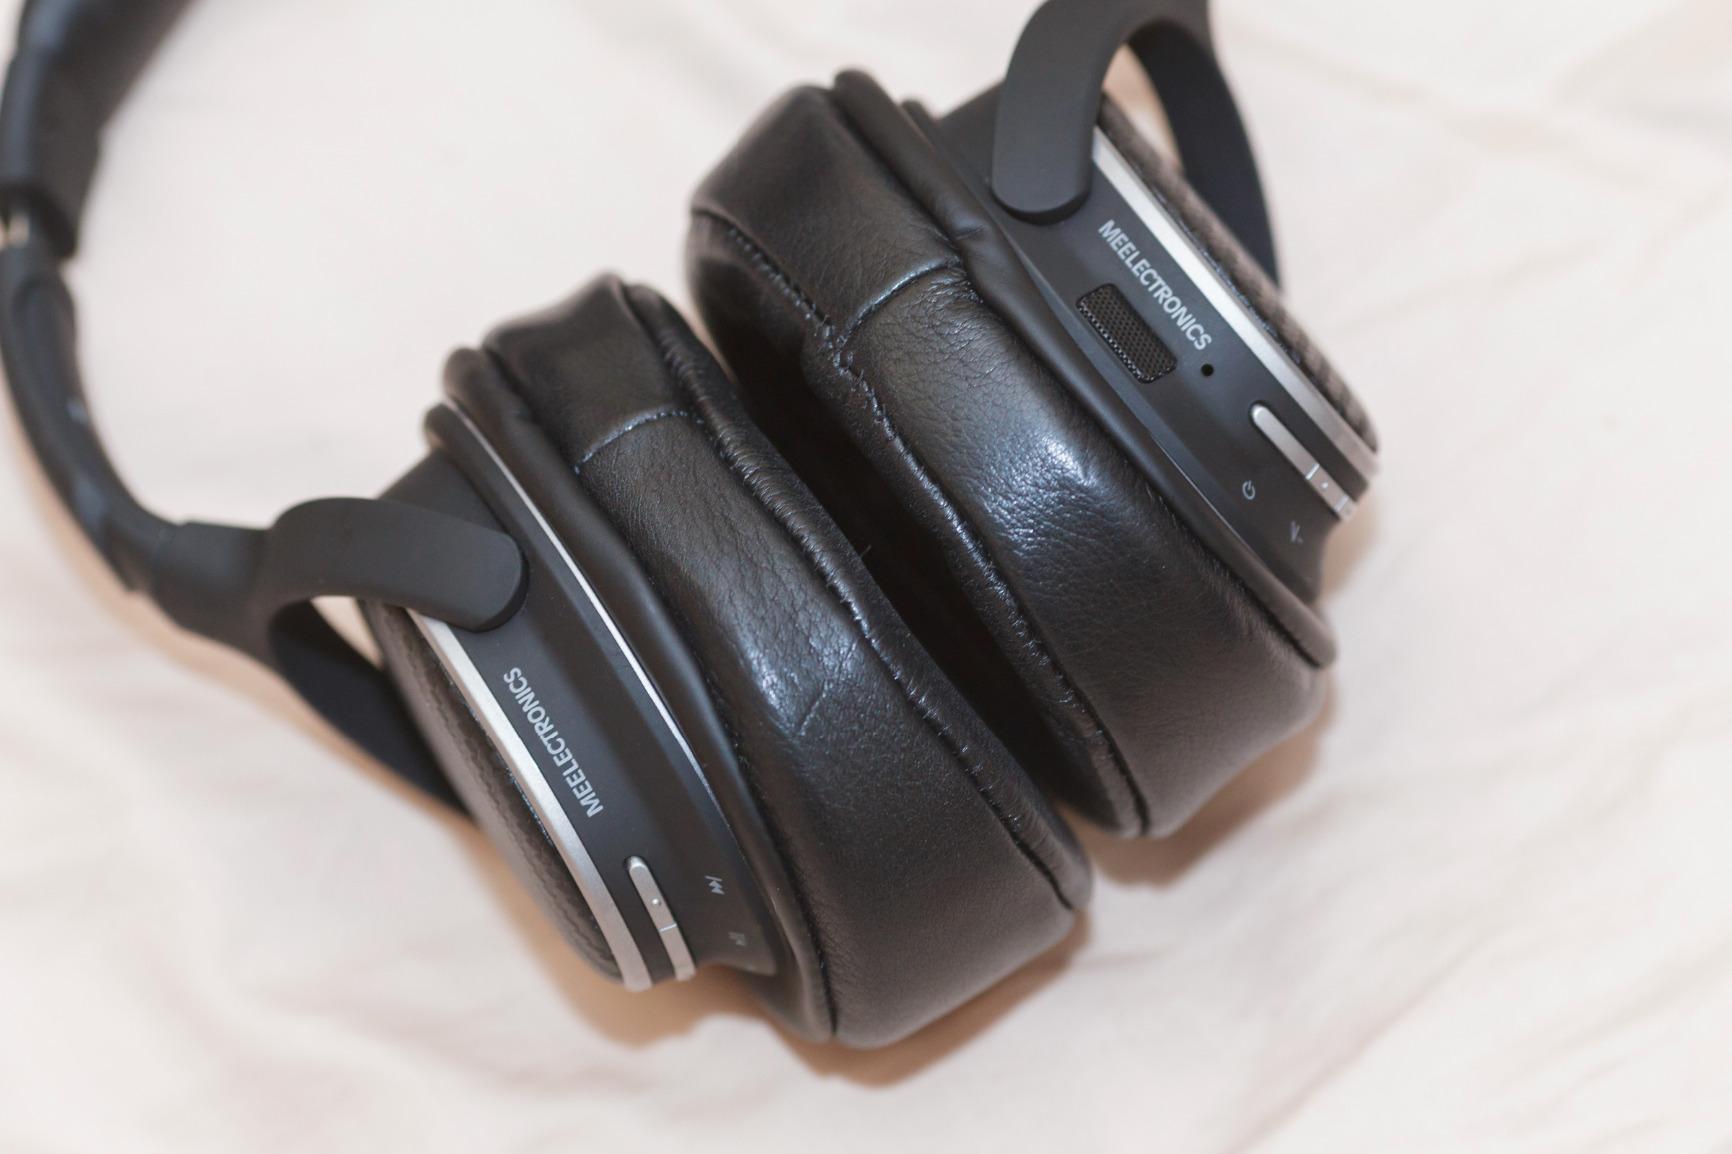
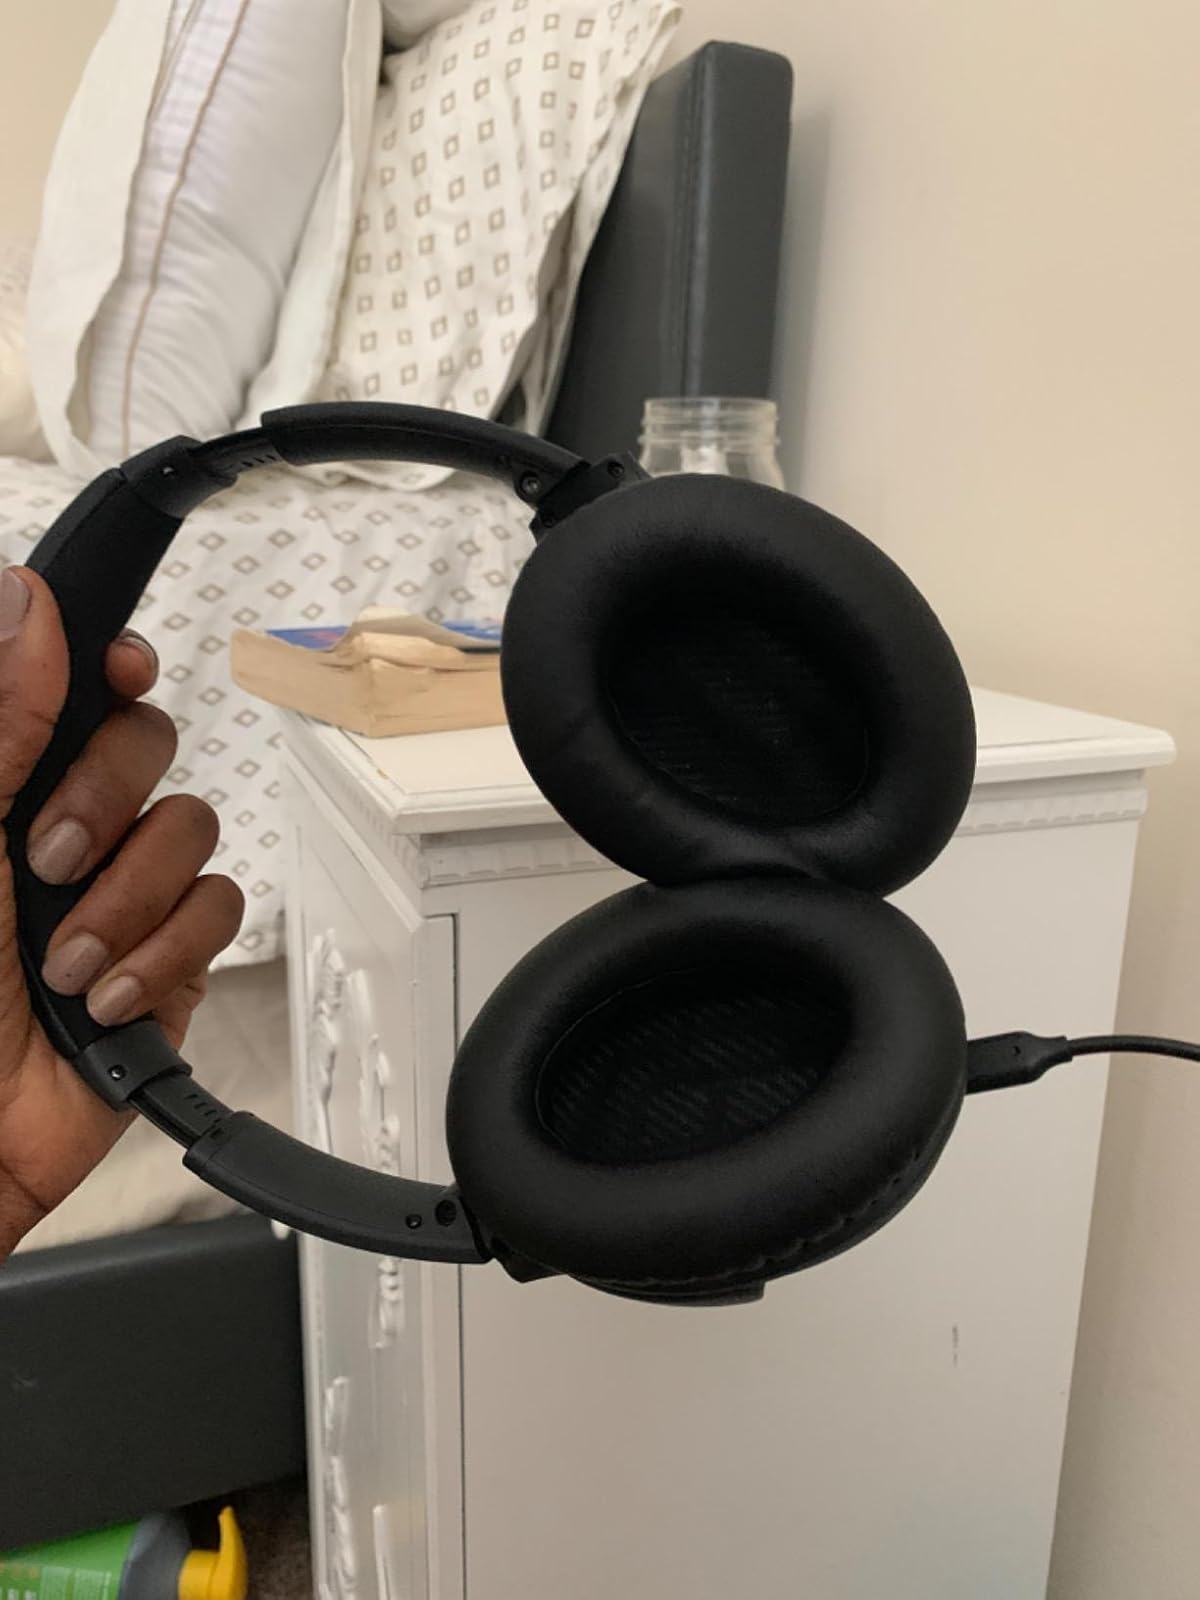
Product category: headphones
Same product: no